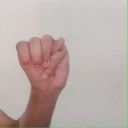
अक्षर: म